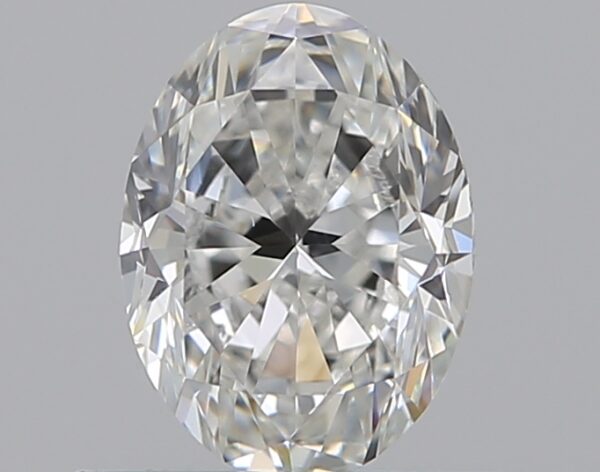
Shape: oval
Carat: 0.59
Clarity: VVS2
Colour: G
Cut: VG
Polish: EX
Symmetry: VG
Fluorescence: N
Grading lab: GIA
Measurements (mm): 6.19 x 4.56 x 3.01